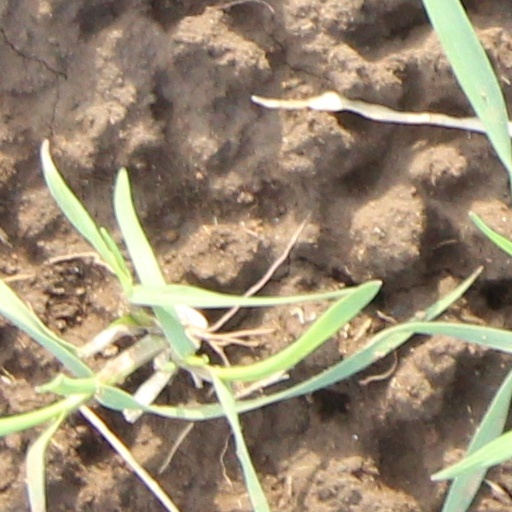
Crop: wheat